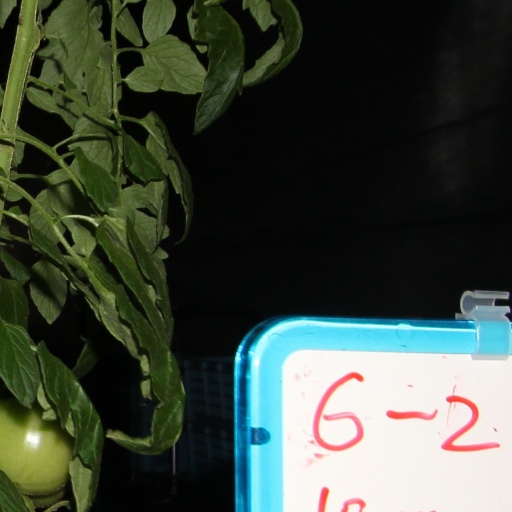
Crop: tomato